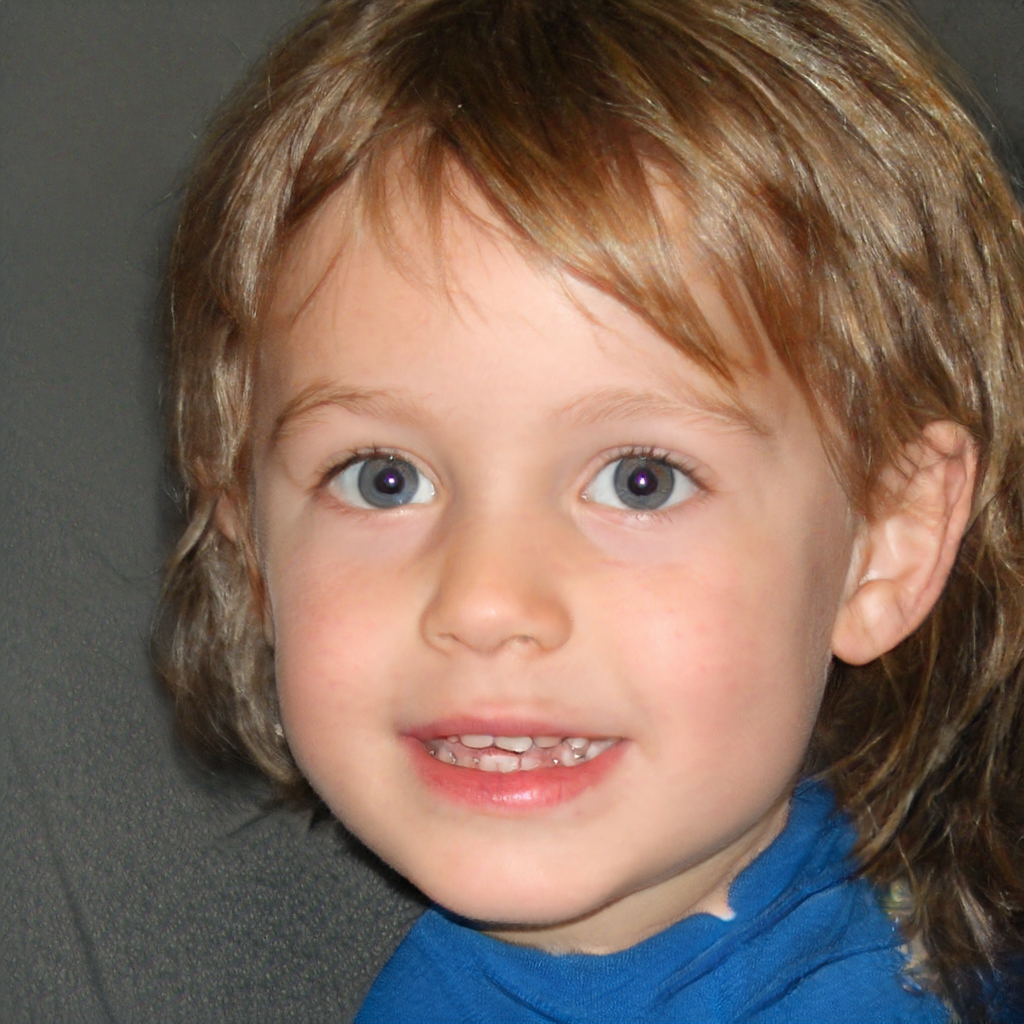
Gender: Female